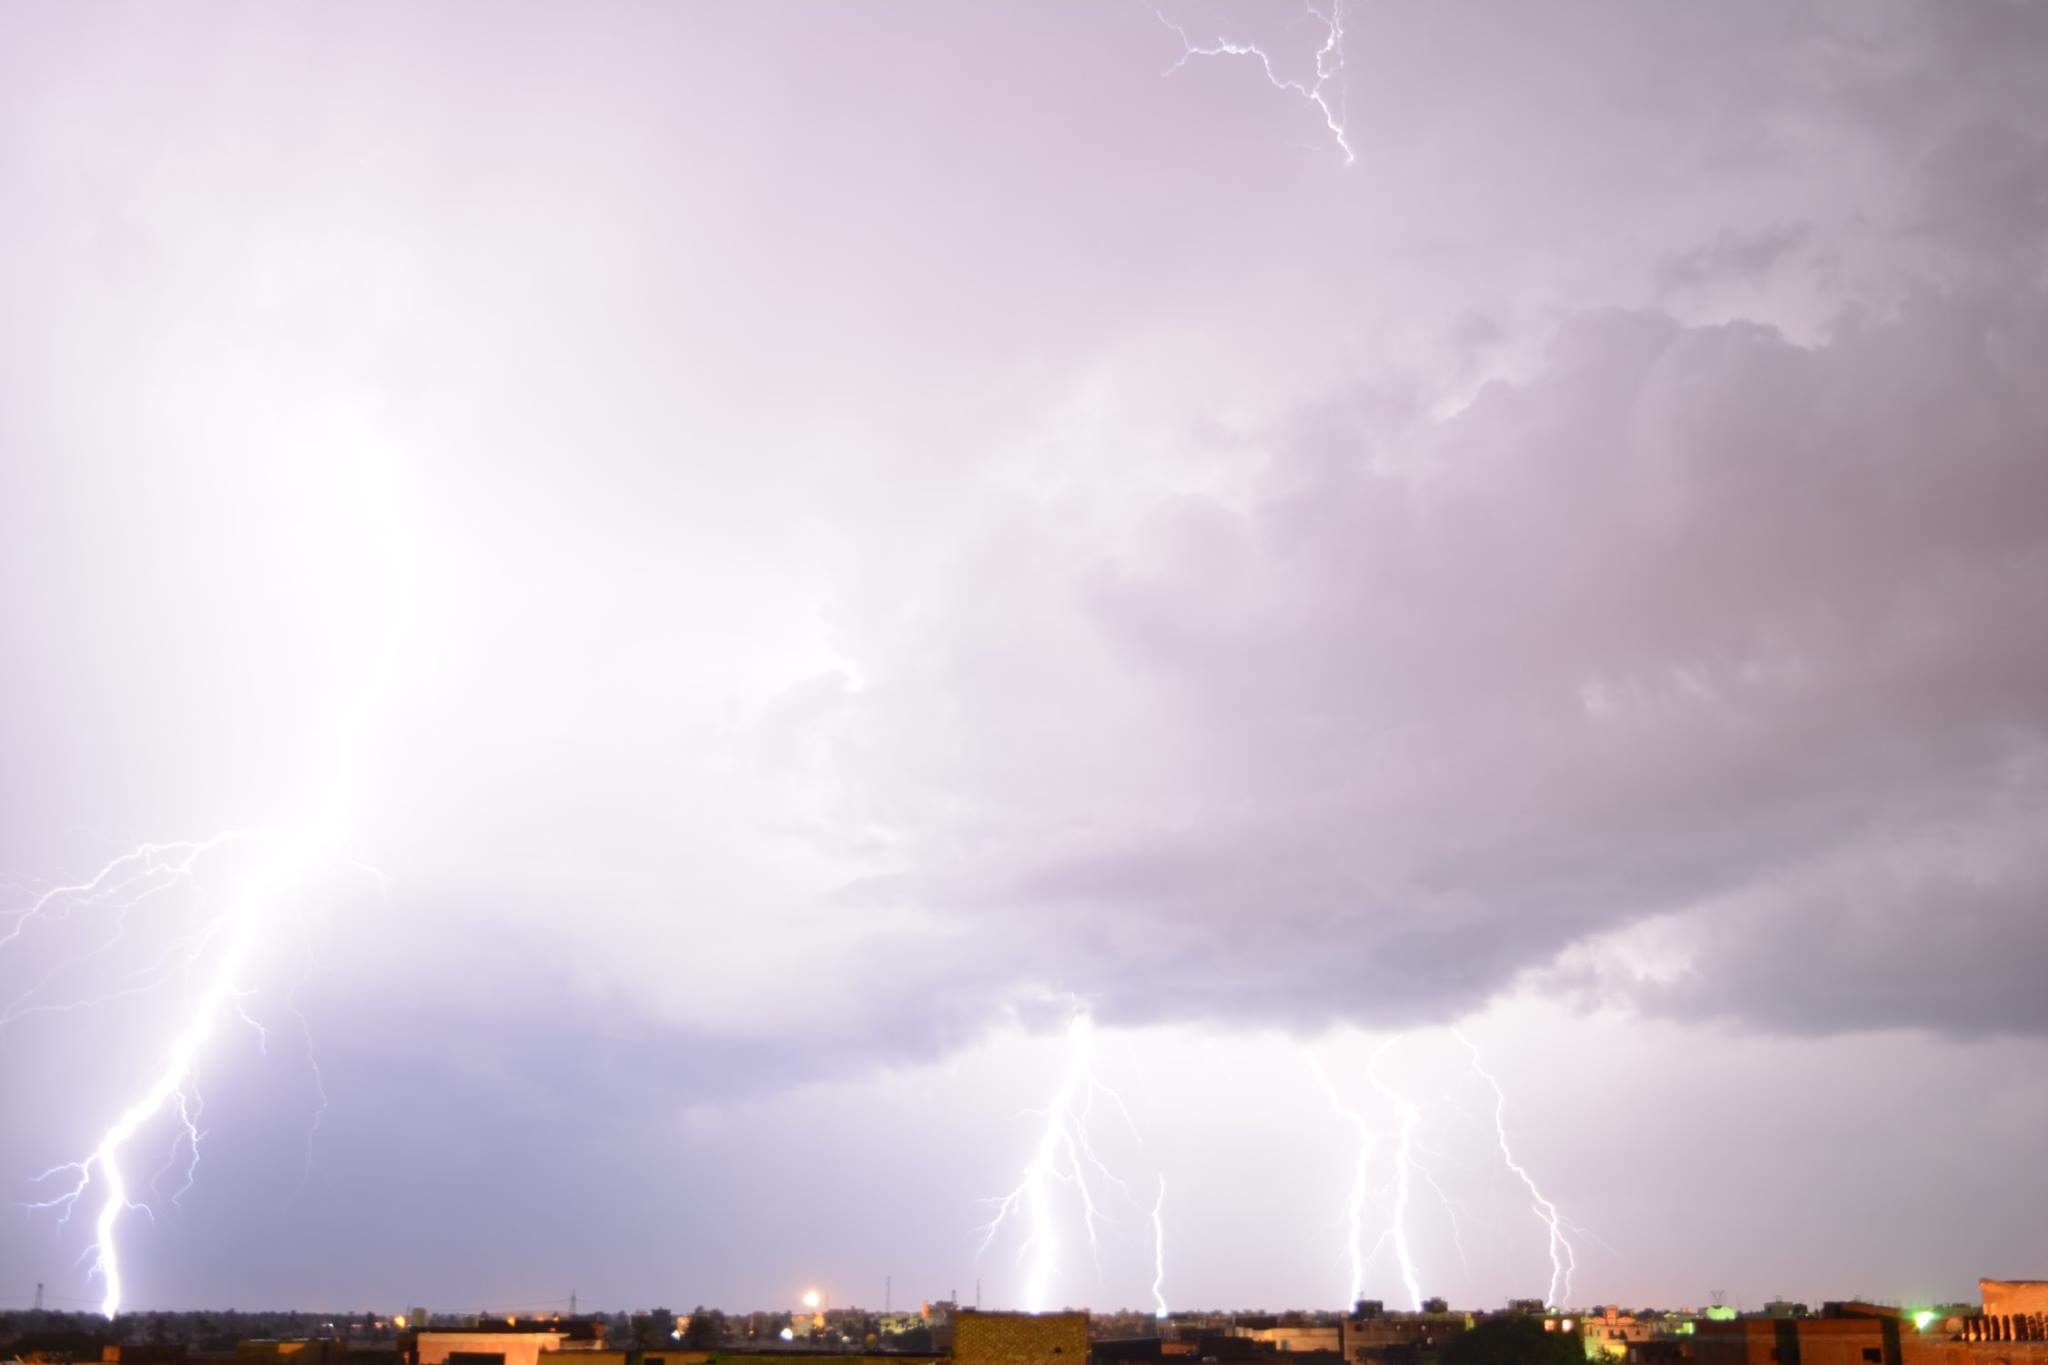
cloud, atmosphere, weather, storm, cumulus, lightning, thunder, thunderstorm, phenomenon